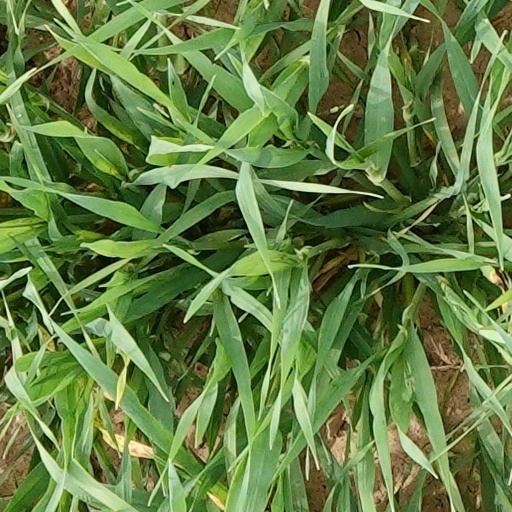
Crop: wheat